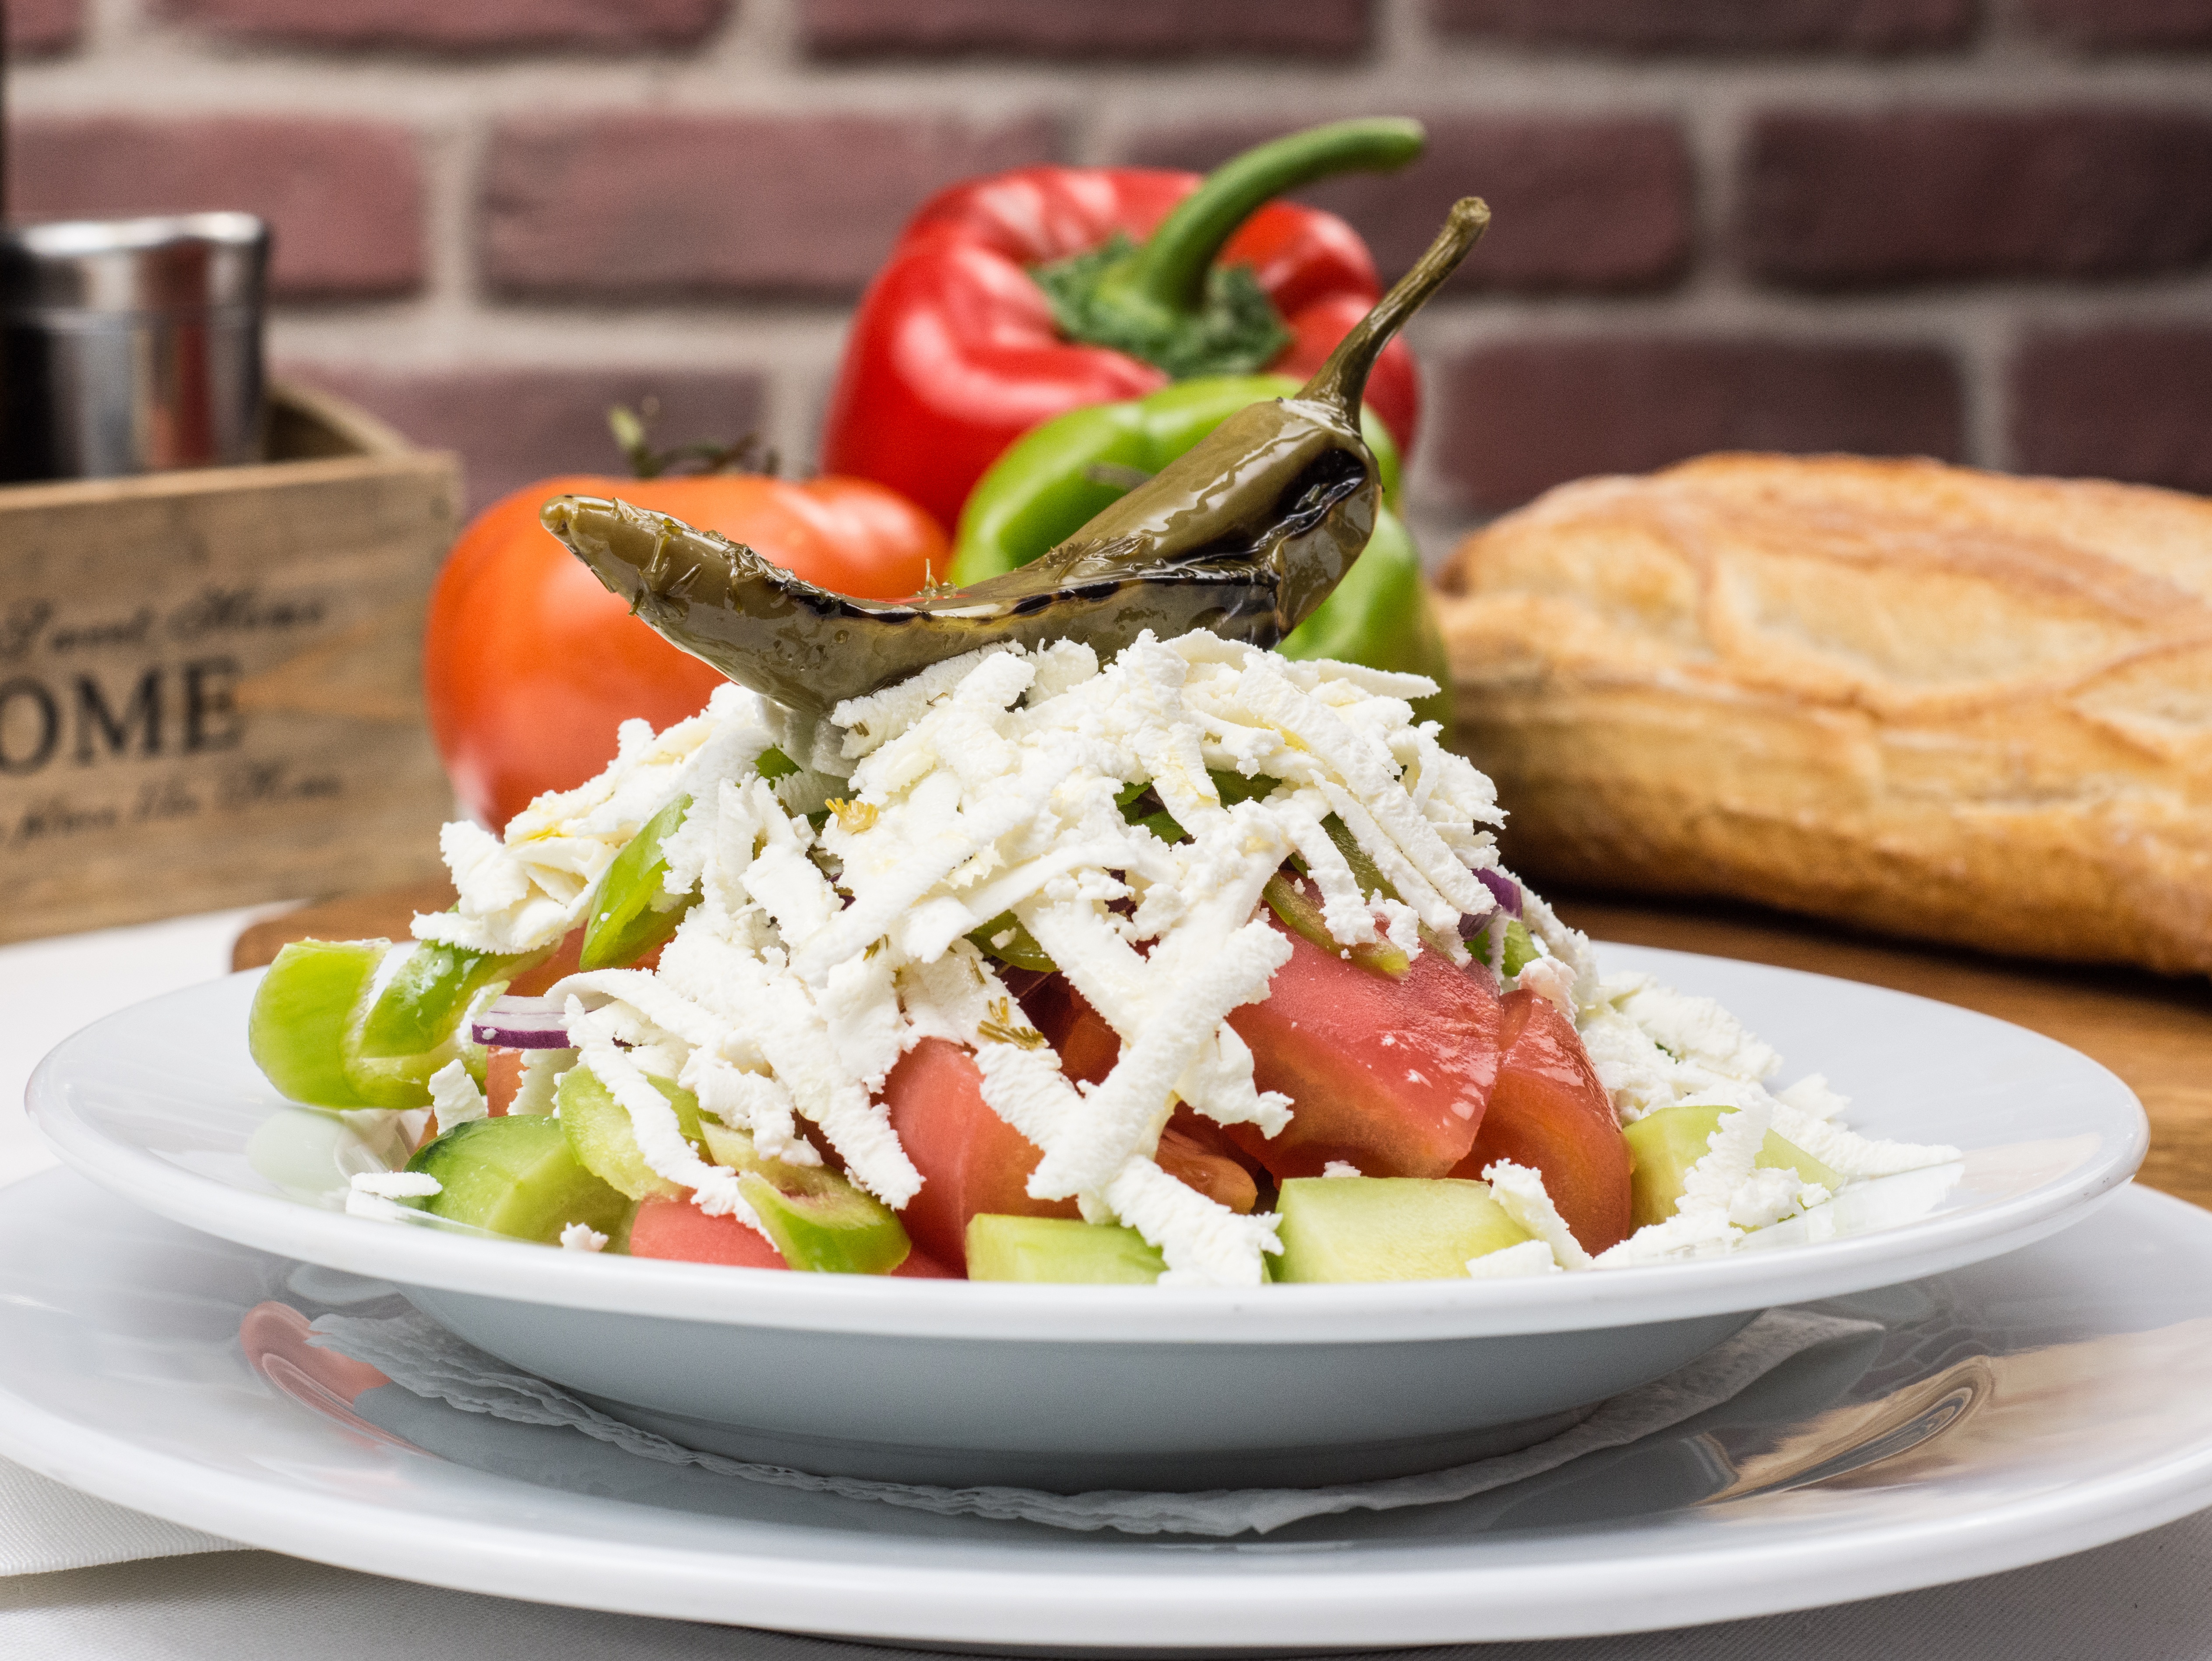
dish, meal, food, salad, produce, vegetable, plate, fresh, colorful, healthy, meat, lunch, cuisine, cheese, tomato, dinner, tomatoes, raw, classic, dressing, diet, starter, traditional, bulgaria, parsley, cucumbers, greek salad, bulgarian traditional salad, shopska